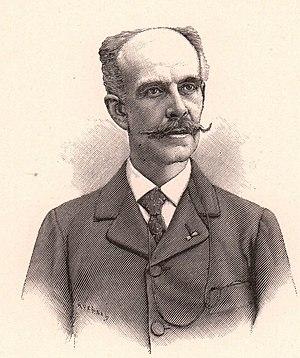
Paul-Gabriel Othenin de Cléron, comte d'Haussonville, né à Gurcy-le-Châtel le 21 septembre 1843 et mort à Paris le 1ᵉʳ septembre 1924, est un homme politique français, avocat, essayiste et historien de la littérature.